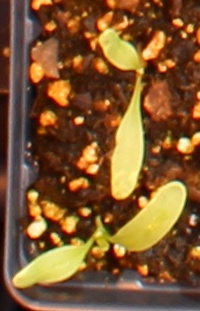
Label: Sugar beet